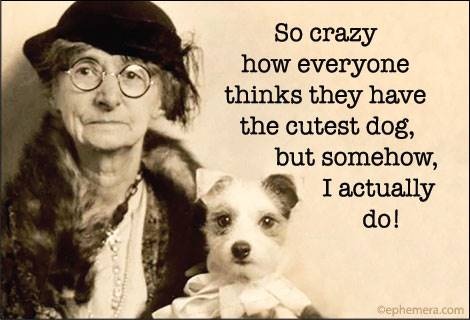
So crazy how everyone thinks they have the cutest dog Ephemera Refrigerator Magnet
2"x3" Rectangular Magnet For your refrigerator, washing machine or any other surface magnets can stick to This is a MAGNET Made In The U.S.A. So crazy how everyone thinks they have the cutest dog, but somehow, I actually do!
Brand: Ephemera
Category: Home & Garden > Decor > Refrigerator Magnets